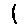
Label: 1